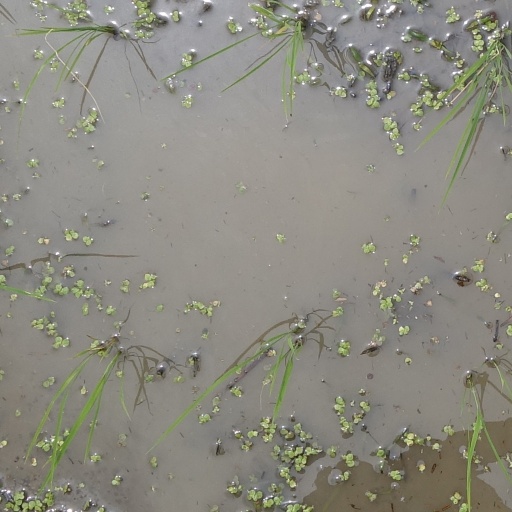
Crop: rice